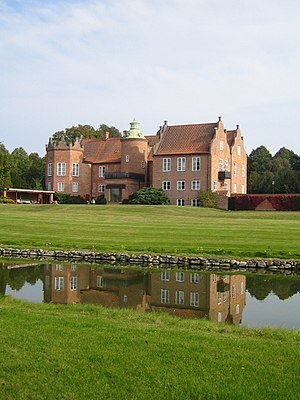
Råbelöv slot
Råbelöv slot
Råbelöv er et slot nær landsbyen af samme navn i Villand herred, Skåne. Slottet ligger lidt nord for Kristianstad.